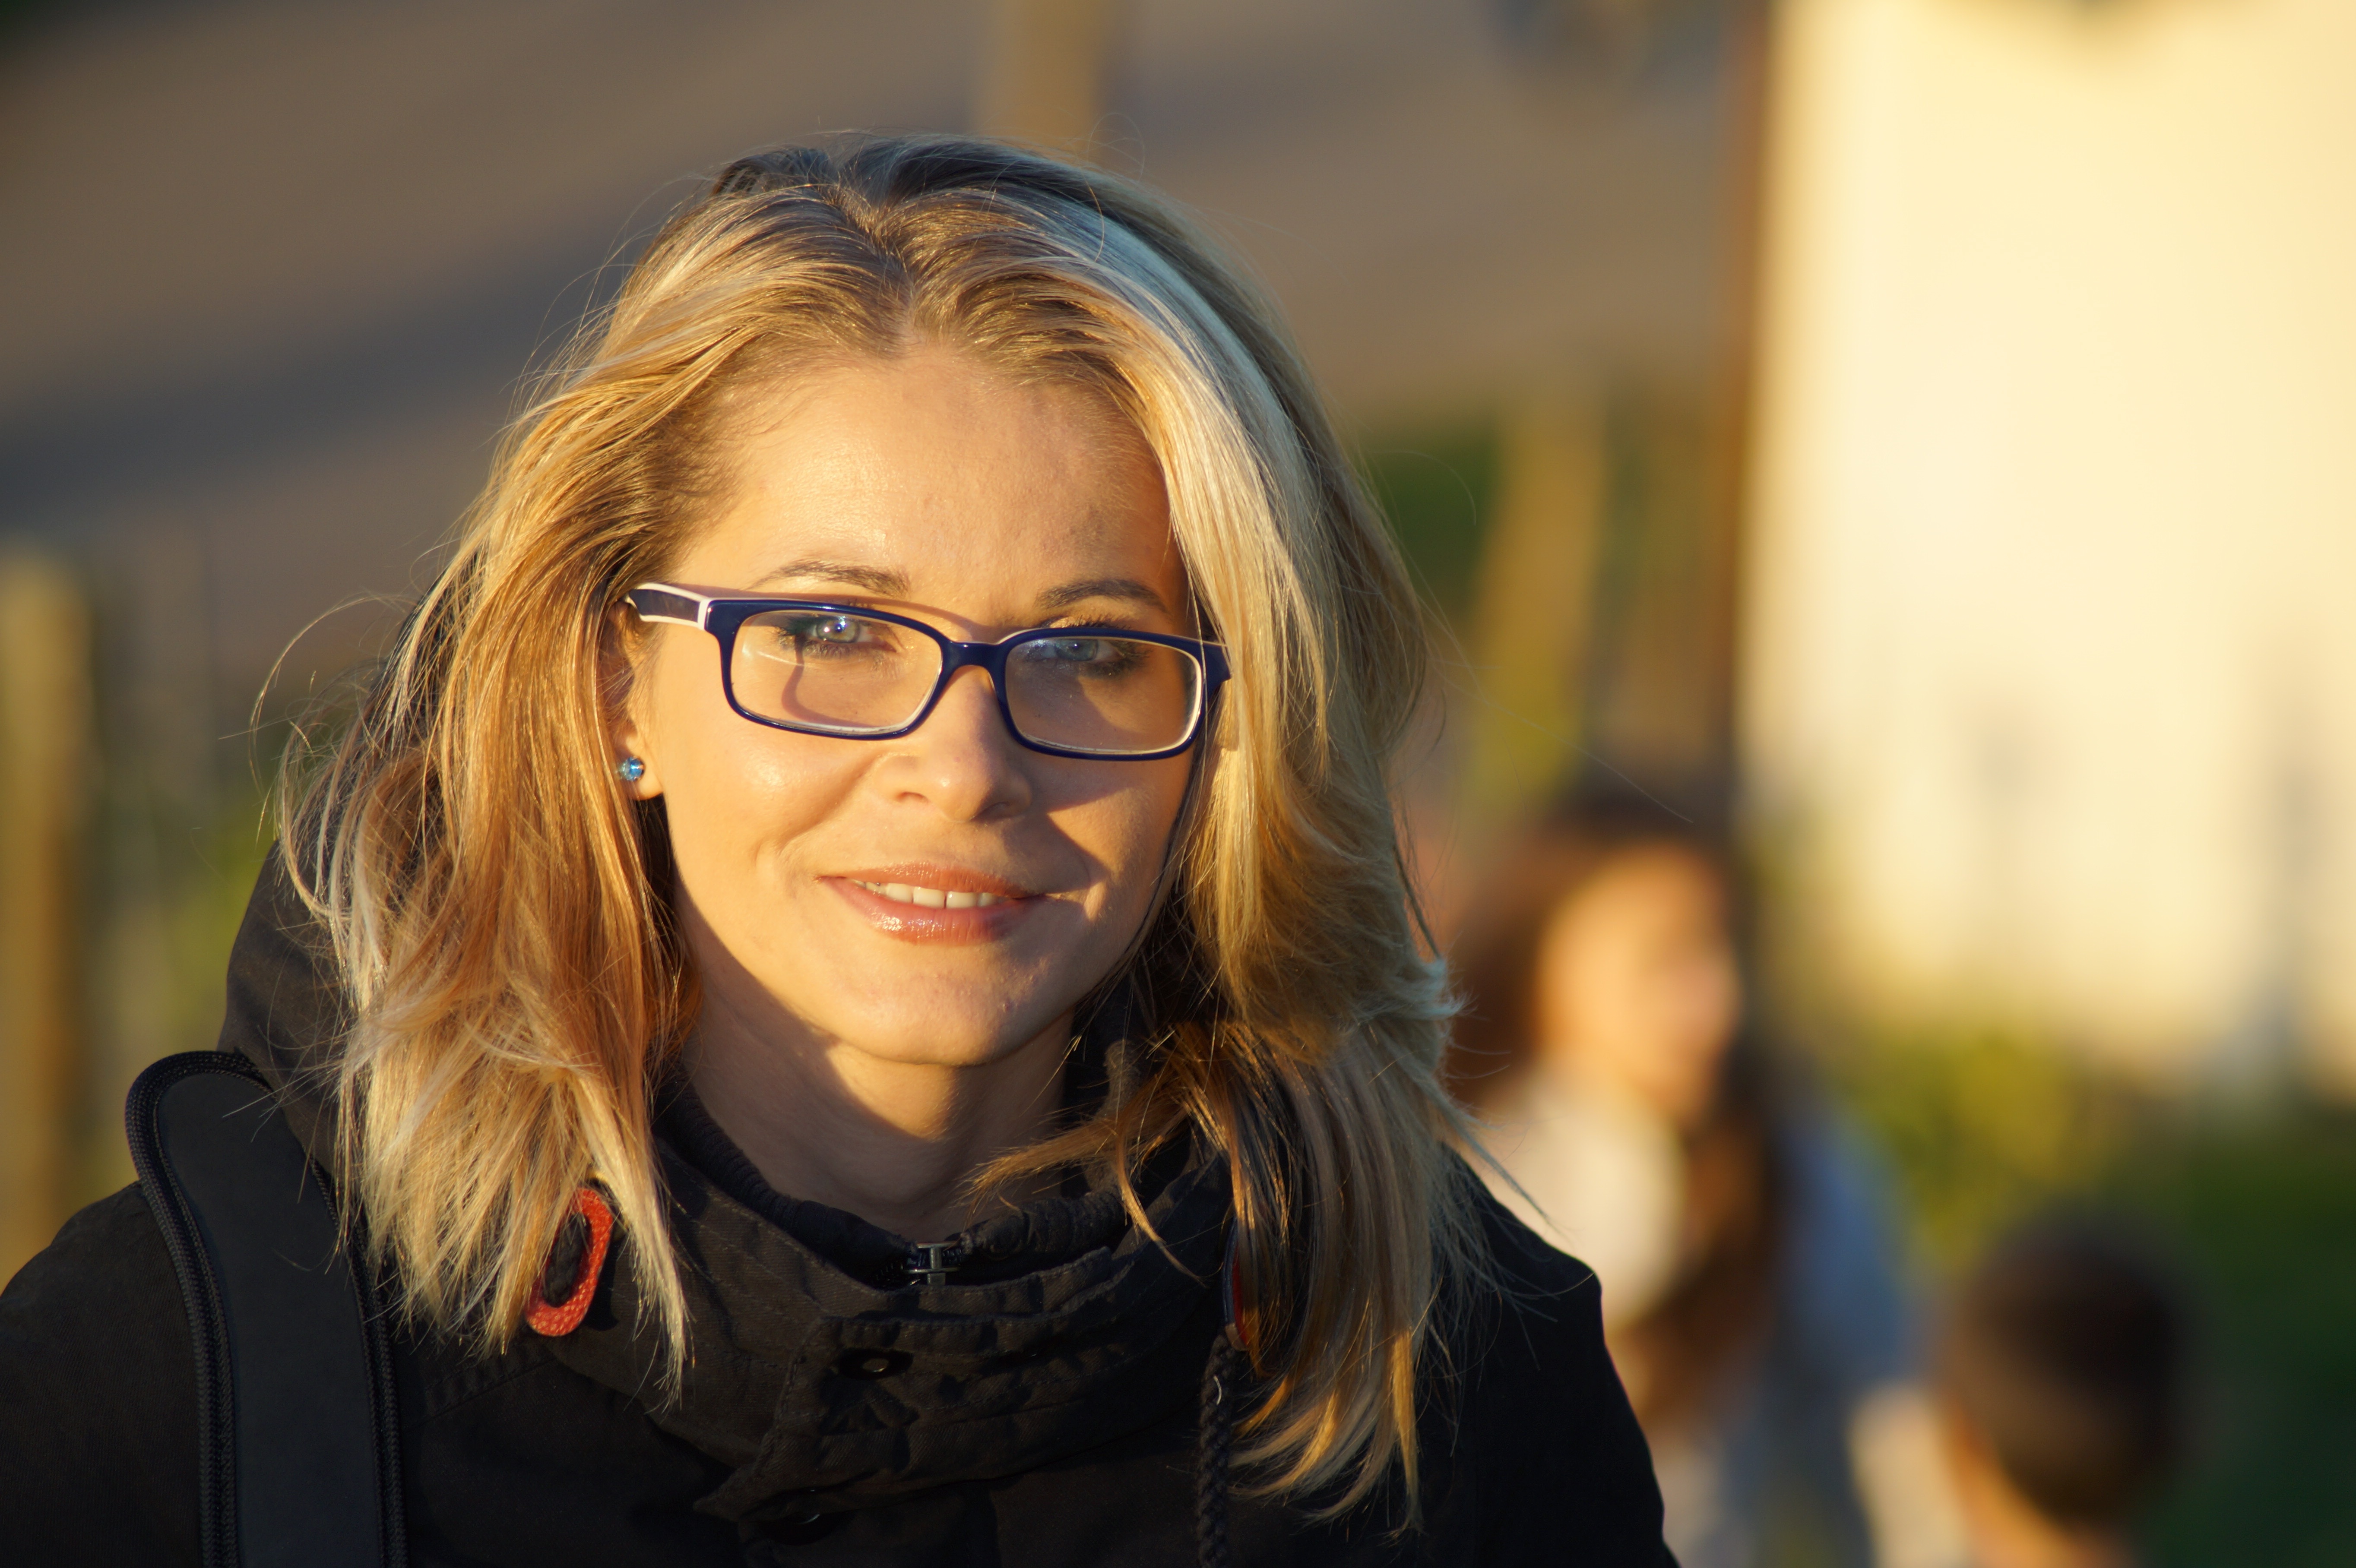
nature, person, light, girl, woman, hair, photography, photo, portrait, model, peace, romance, freedom, lady, facial expression, hairstyle, smile, makeup, close up, trees, one, happiness, sunglasses, eye, glasses, eyewear, beauty, blond, version, emotion, feeling, satisfaction, the photo shoot, a beautiful day, brown hair, portrait photography, vision care